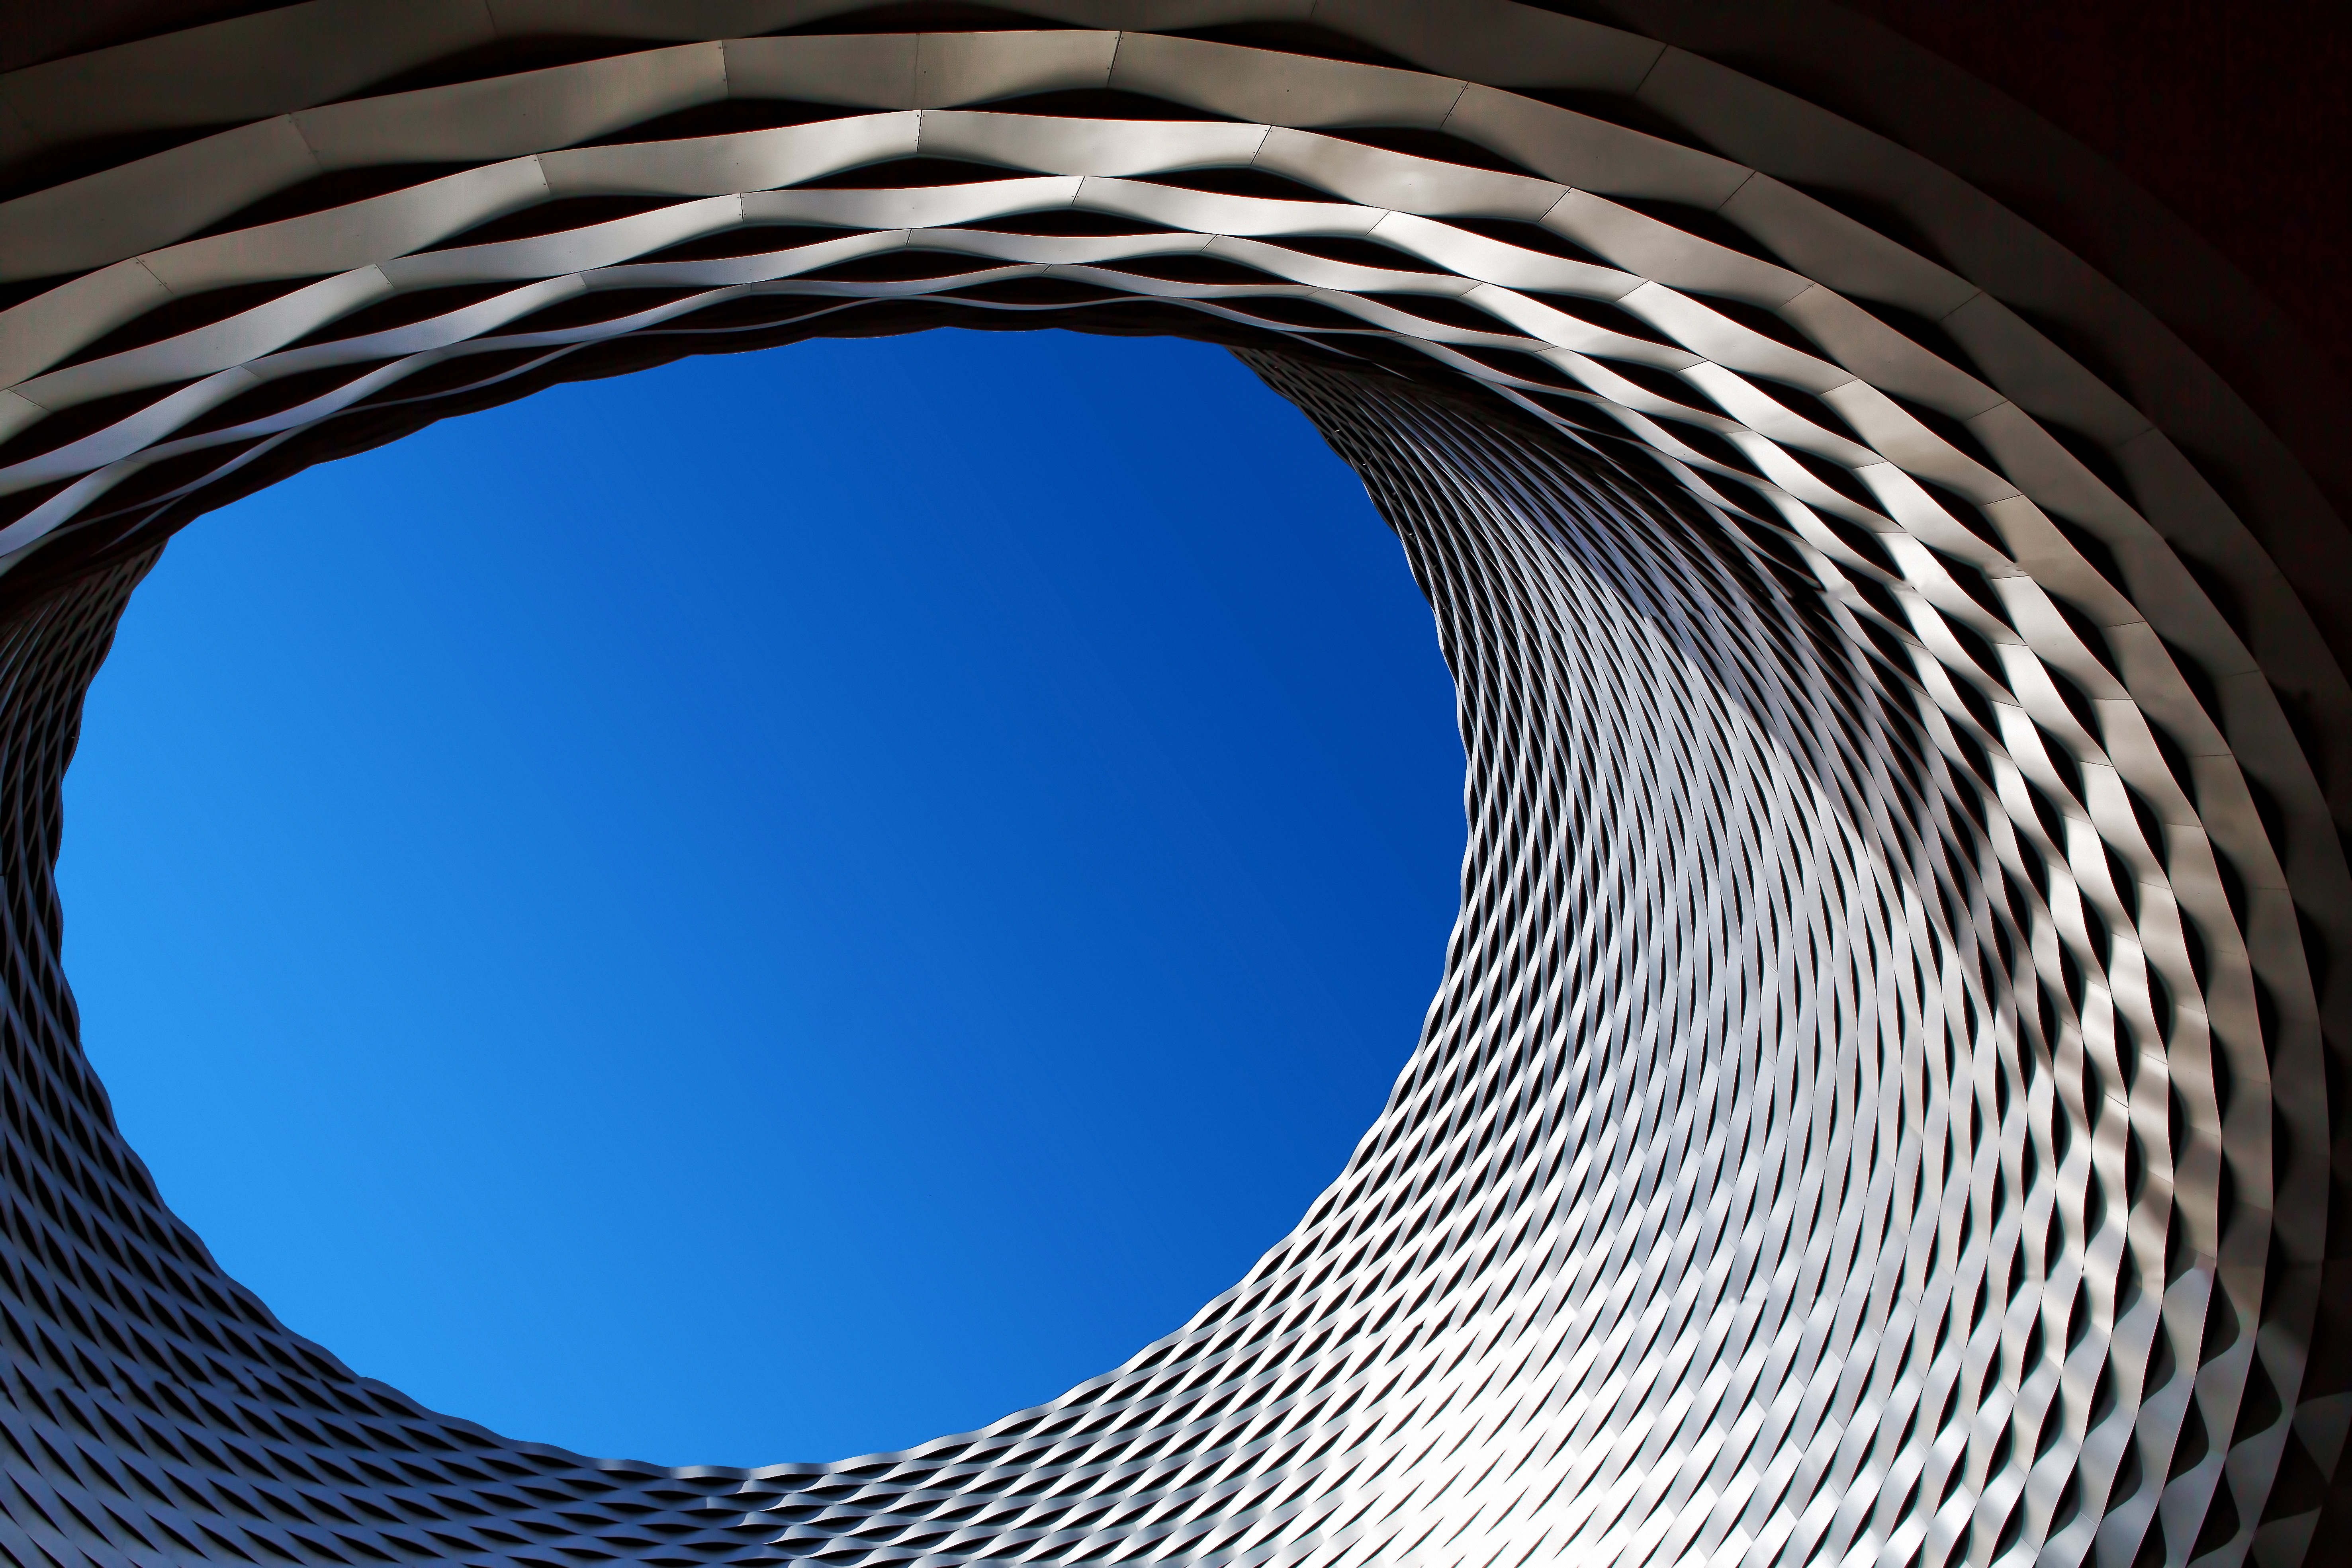
architecture, structure, sky, texture, pattern, line, metal, facade, blue, circle, blue sky, cool image, symmetry, angle, cool photo, daylighting, computer wallpaper